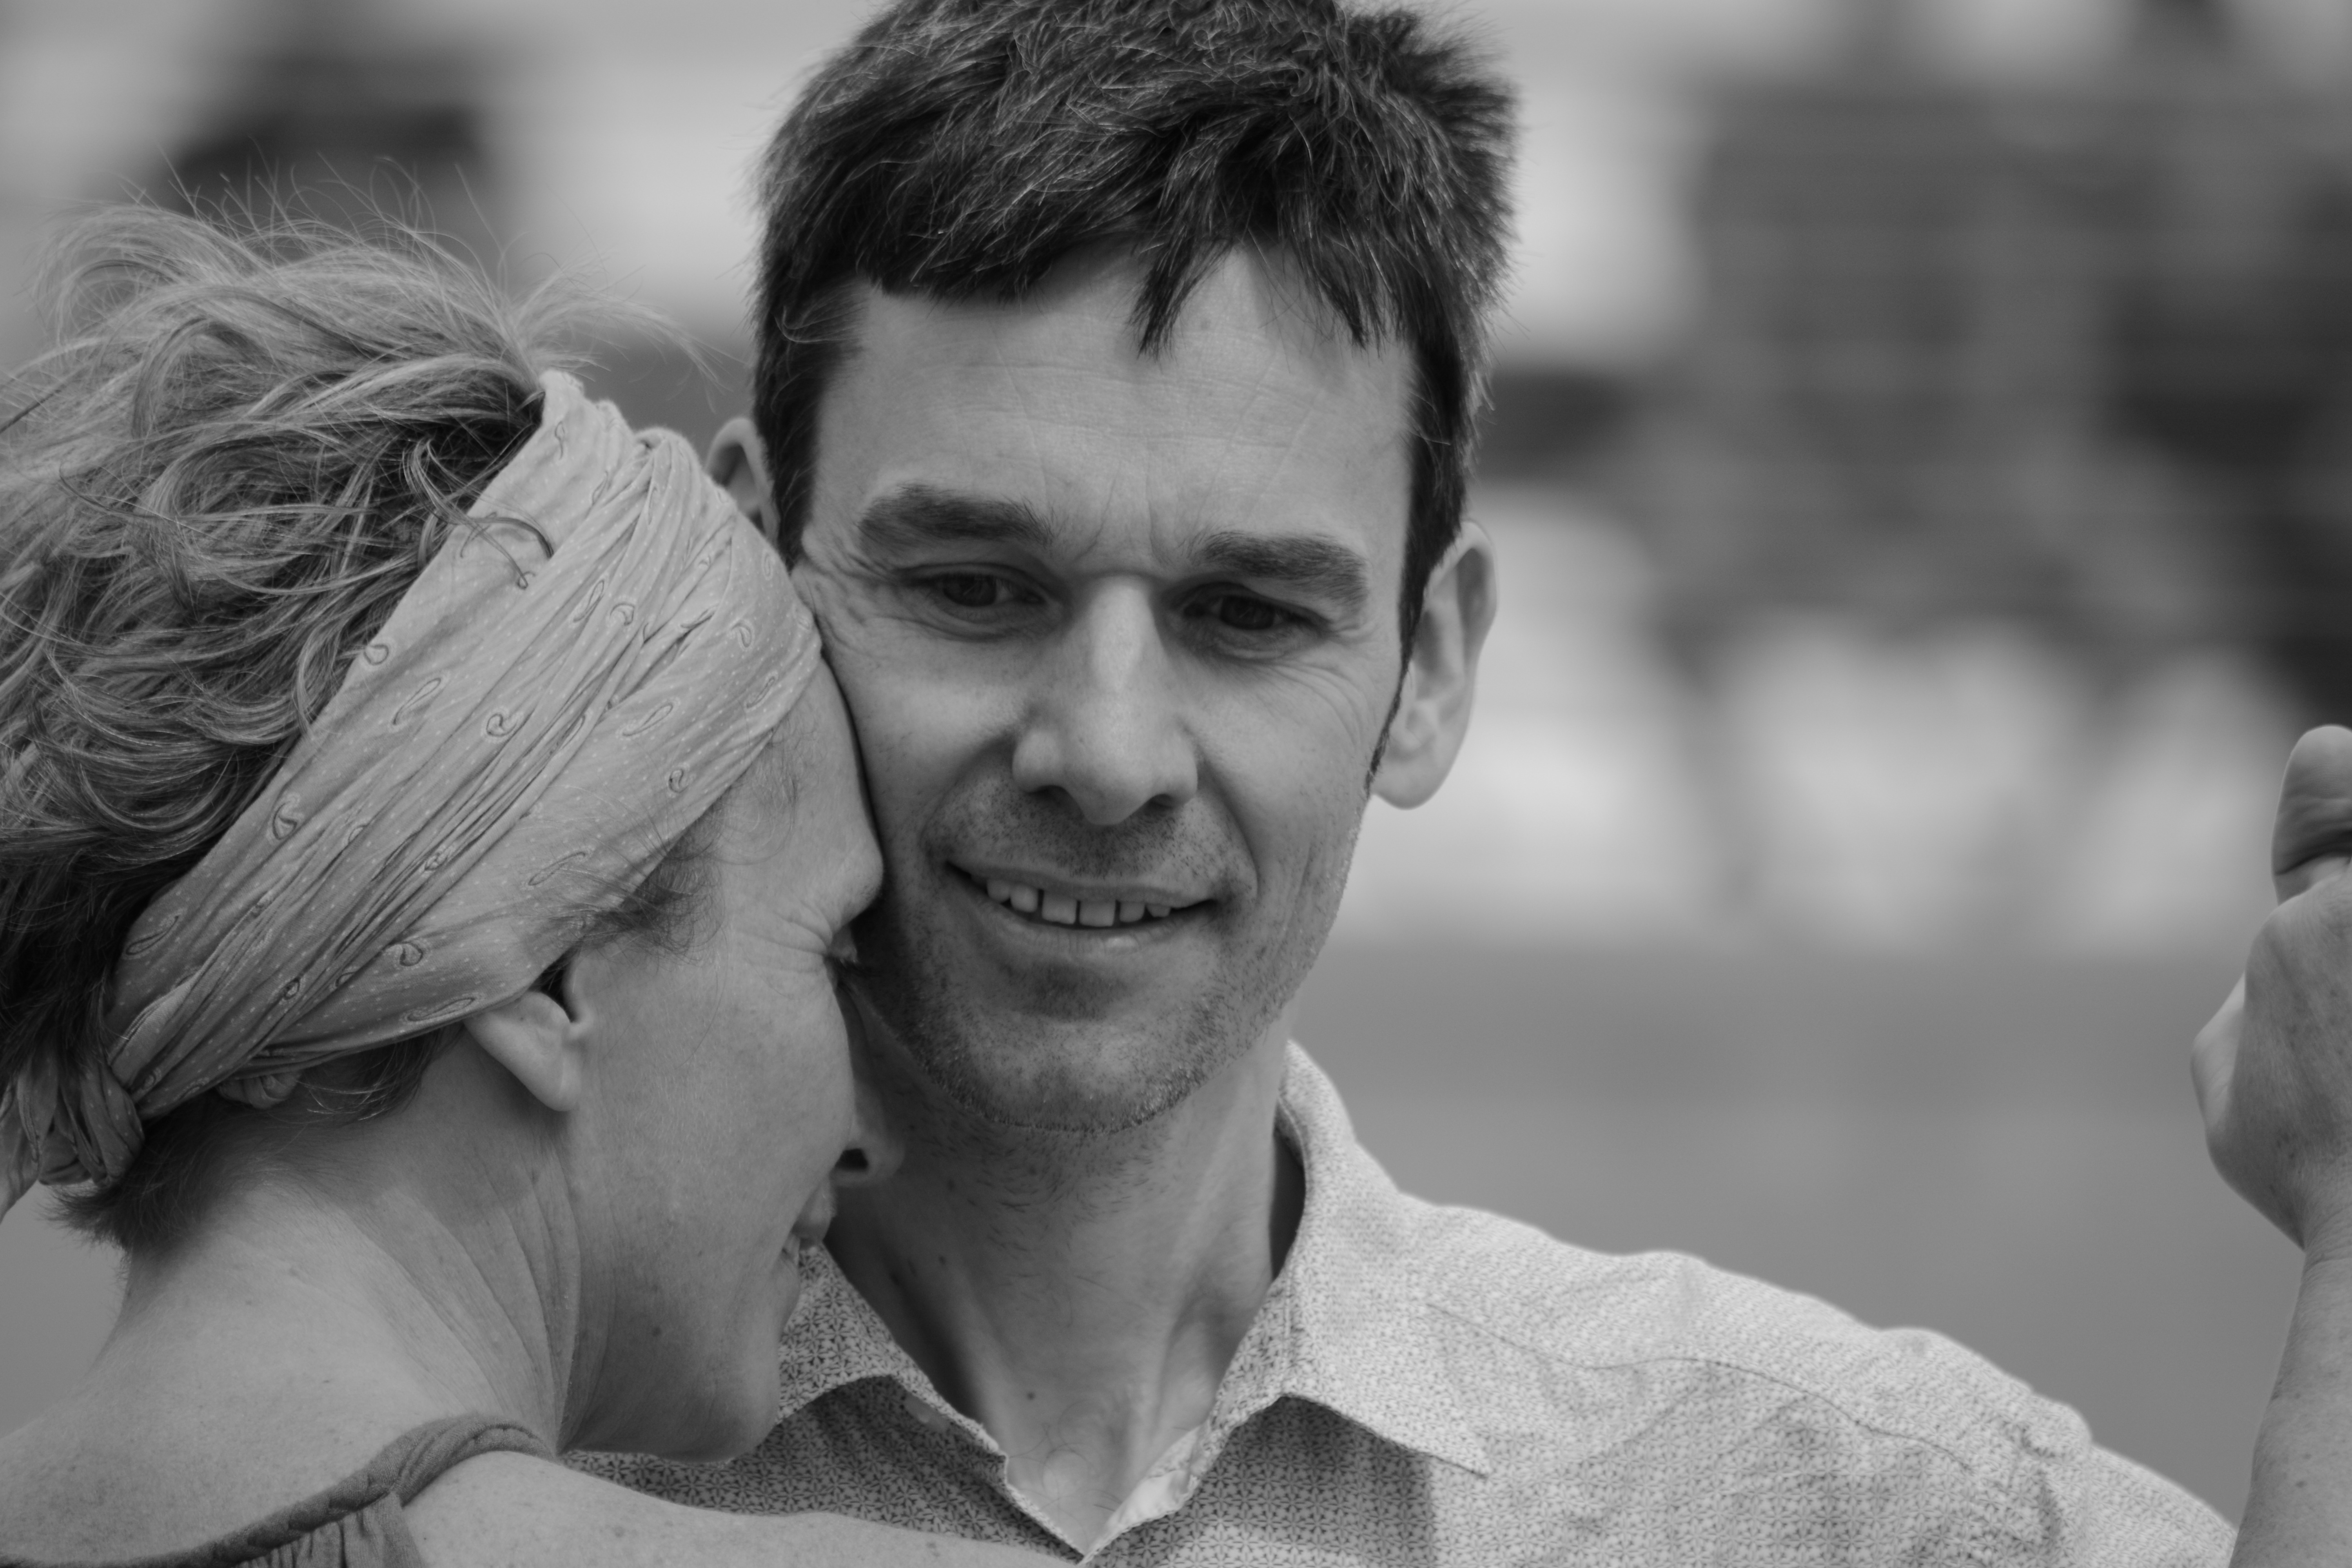
man, person, black and white, white, photography, male, dance, portrait, monochrome, festival, photograph, out, emotion, hamburg, interaction, natural light, tango argentino, couple dance, monochrome photography, portrait photography